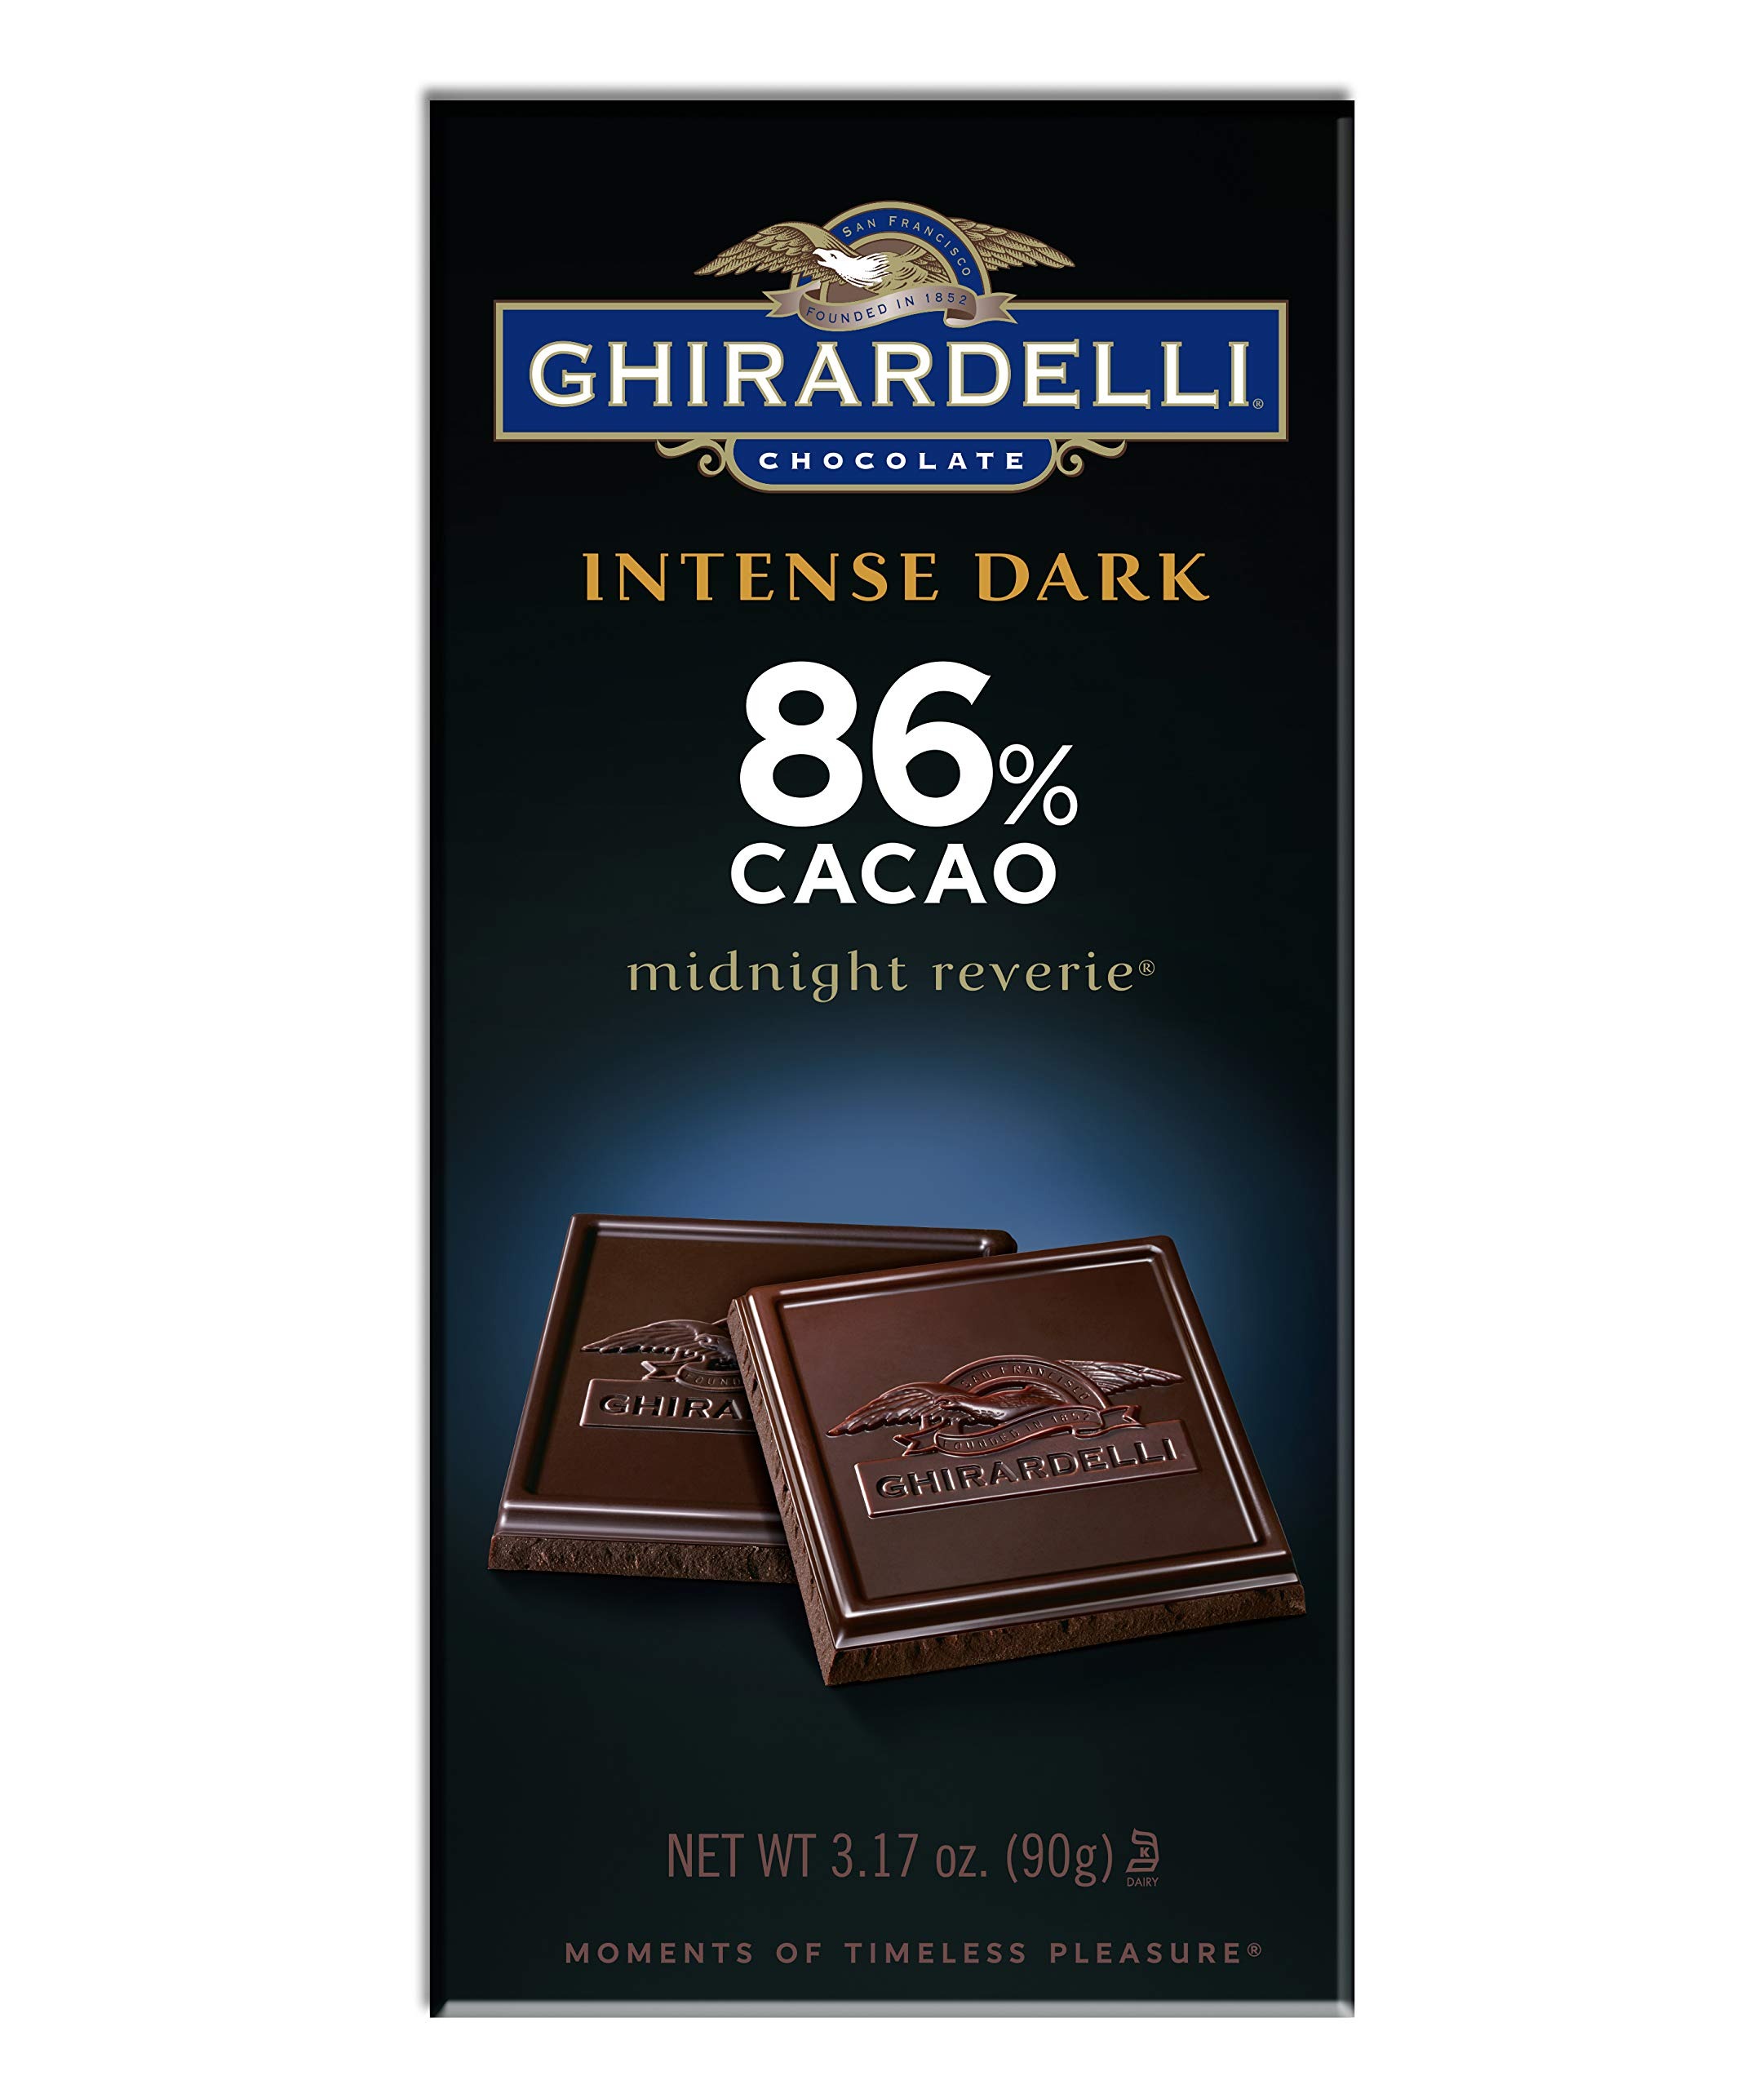
Item Name: Ghirardelli Chocolate Intense Dark Bar, Midnight Reverie, 3.17 Oz, Pack of 6
Bullet Point 1: Finest cocoa beans
Bullet Point 2: Chocolates deliver luxuriously deep and velvety chocolate
Bullet Point 3: Blended with sophisticated ingredients
Bullet Point 4: Contains 86 percent cacao
Value: 19.02
Unit: Ounce

Price: 6.74